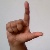
The image shows a hand gesture representing the letter 'L' in Indian Sign Language.